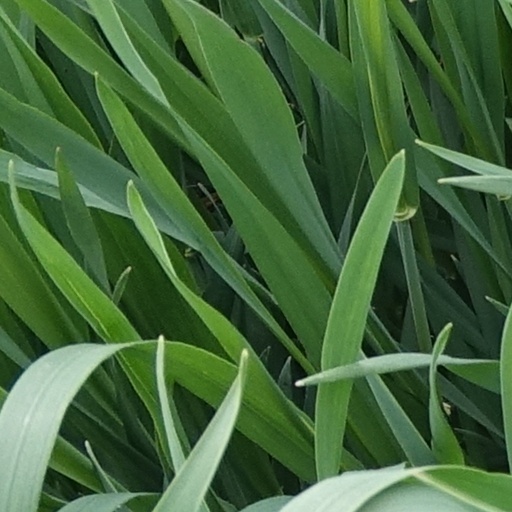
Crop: wheat